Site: brandenburg
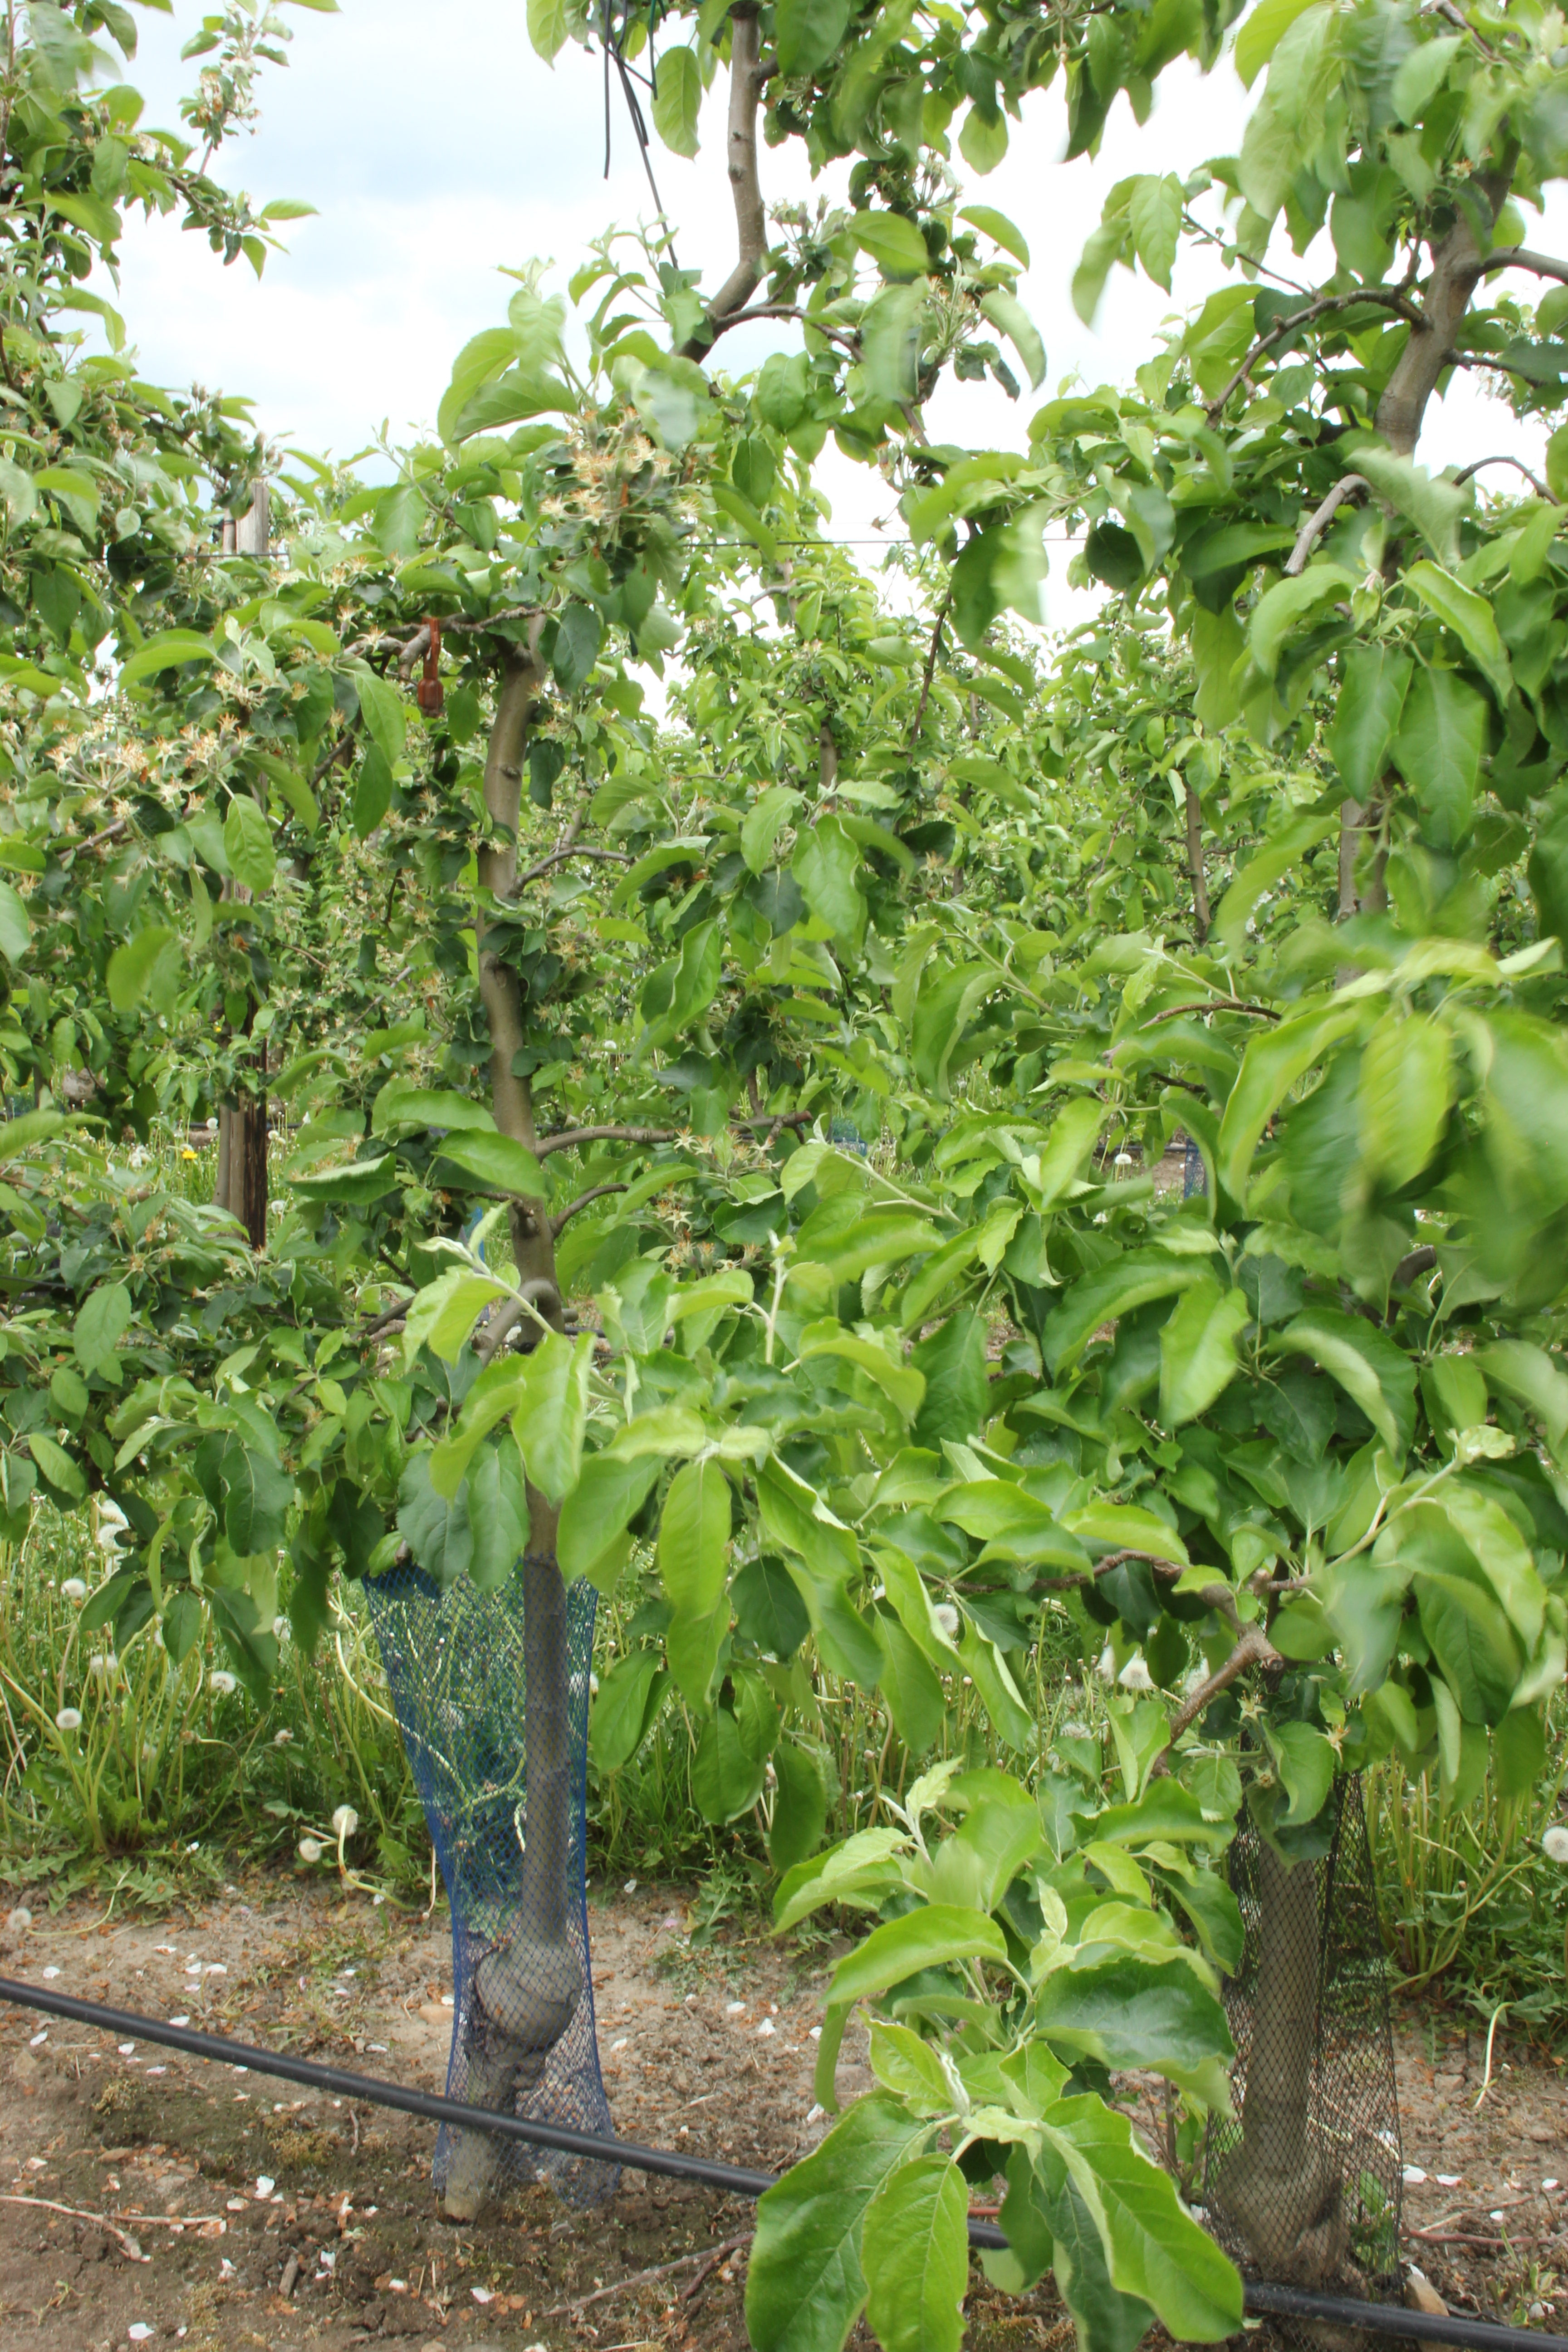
Growth stage (BBCH 67): Flowering